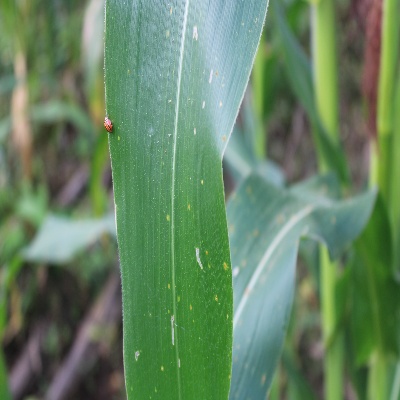
Crop: Maize
Condition: leaf spot